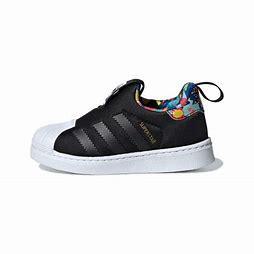
Brand: adidas
Model: originals Adidas Originals Superstar 360 I